Question: Please indicate a possible affordance area of golf_clubs that can be used for holding
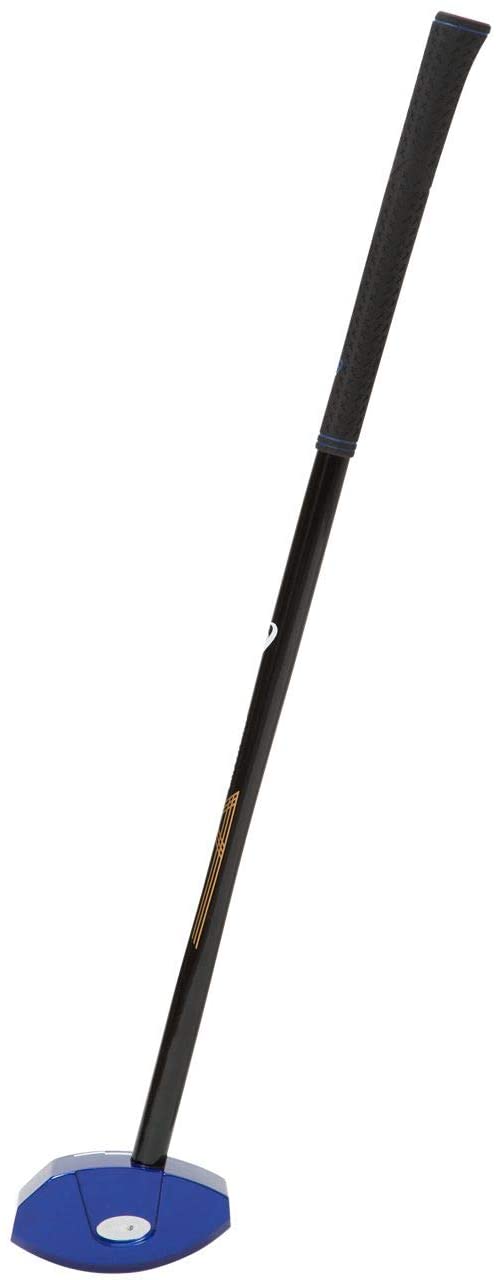
Answer: [280.771, 9.639, 494.747, 595.663]